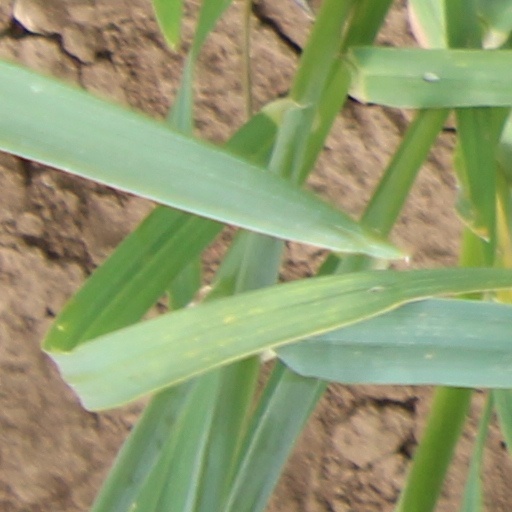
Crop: wheat